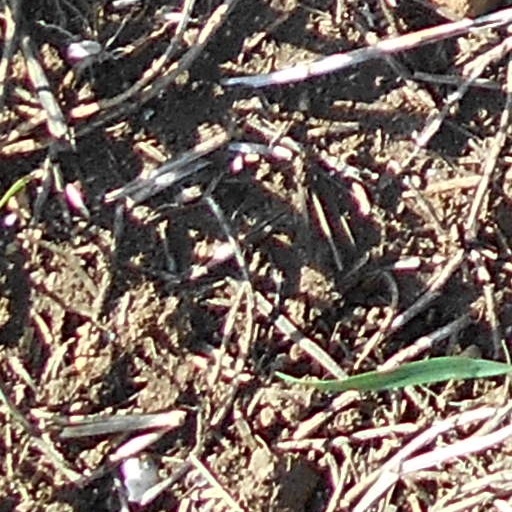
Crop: wheat